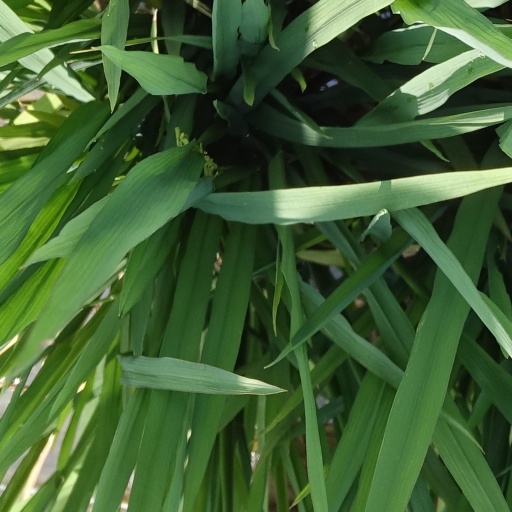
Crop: rice